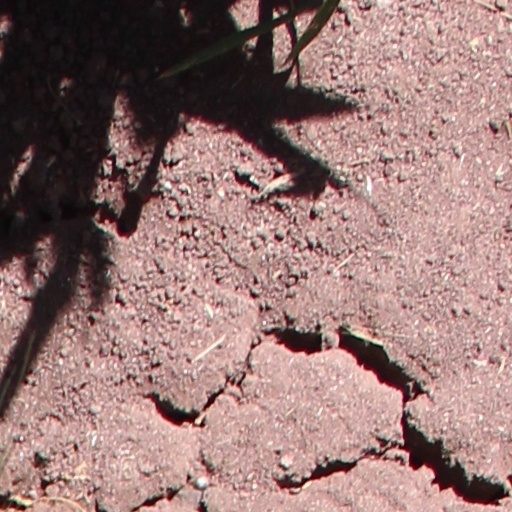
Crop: wheat